Causeway Lake, Queensland

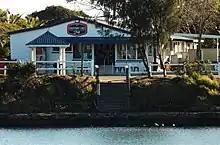

The locality takes its name from the lake of the same name which lies within the locality, both of which take their name from the causeway (and smallbridge) which allows the Scenic Highway to cross the lake's narrow entrance to the Coral Sea.